Purim spiel

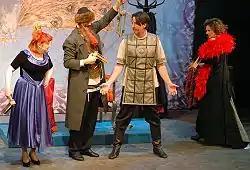
Purim spiel performance in the Jewish Theatre of Warsaw, Poland in March 2009

A Purim spiel (also spelled Purimshpil, , , see also spiel) or Purim play is an ensemble of festive practices for Purim. It is usually a comic dramatization of the Book of Esther, the central text and narrative that describes what transpired on Purim and why it is celebrated as an important Jewish holiday.